Proposed Croat federal unit in Bosnia and Herzegovina

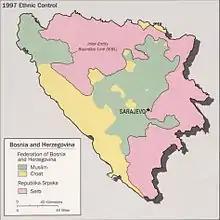
Croat- and Bosniak- controlled parts of the Federation in 1997

In 2000, the Office of the High Representative in the country imposed amendments to the Federation's constitution and its electoral law, which complicated its structure and impaired the parity between Bosniaks and Croats that had been in force. Dissatisfied Croat politicians set up a separate Croatian National Assembly, held a referendum parallel to the elections and proclaimed Croatian federal unit in Croat-majority areas in the Federation (Croatian Self-Government or Self-Rule, "Hrvatska samouprava"). The Federation was declared obsolete and Croat soldiers in Federation's Army and Croat customs and police officers were asked to pledge allegiance.